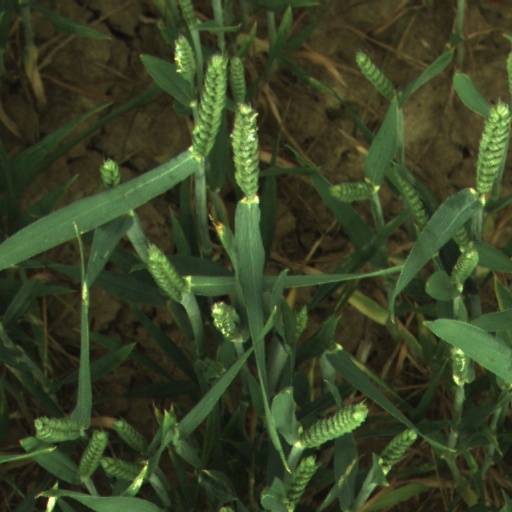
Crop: wheat